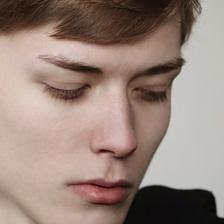
Label: faces